Henry Edwards (entomologist)

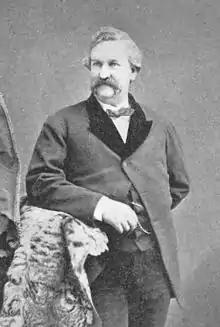
Souvenir theatre card

Henry Edwards (27 August 1827 – 9 June 1891) was an English stage actor, writer and entomologist who gained fame in Australia, San Francisco and New York City for his theatre work.